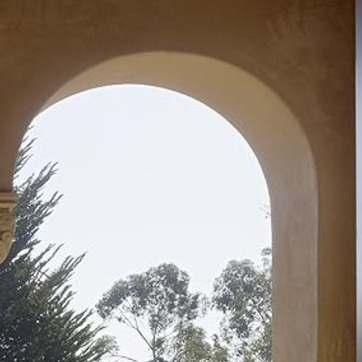
Material: sky